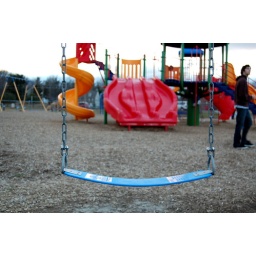
A very new, colorful swing set by my house